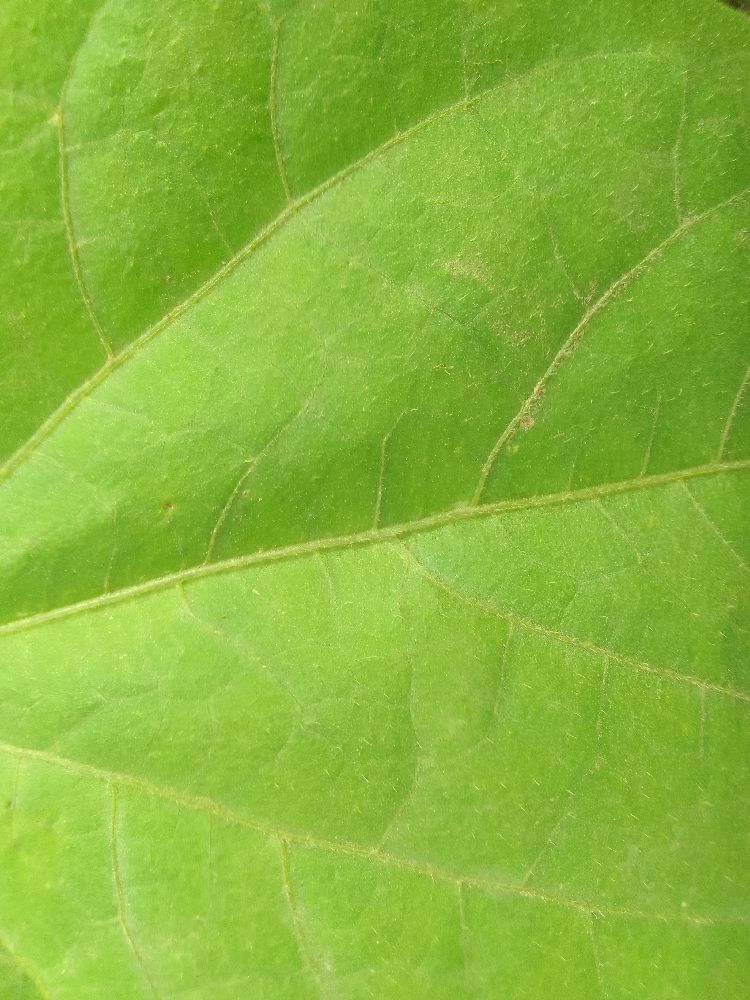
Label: healthy